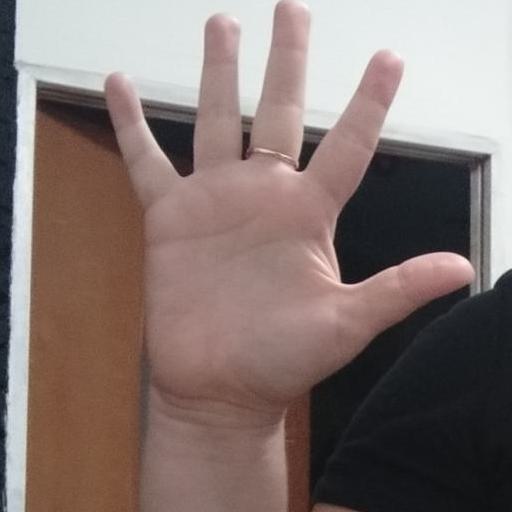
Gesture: palm